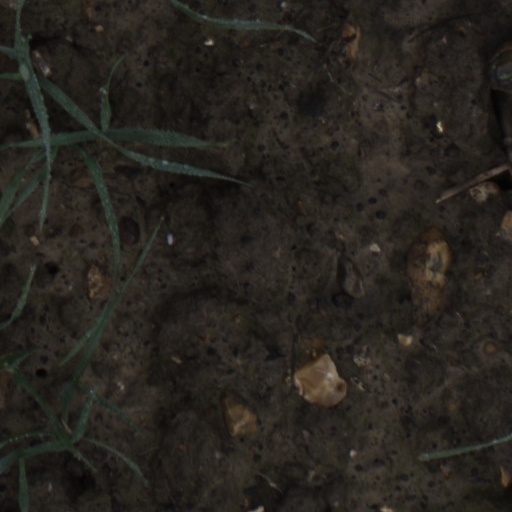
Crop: wheat